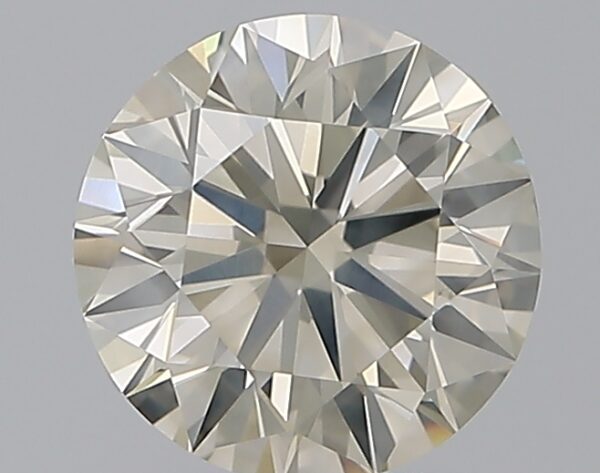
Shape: round
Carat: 1.51
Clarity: SI2
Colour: L
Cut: EX
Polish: EX
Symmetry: EX
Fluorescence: VSL
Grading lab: IGI
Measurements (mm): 7.33 x 7.29 x 4.51